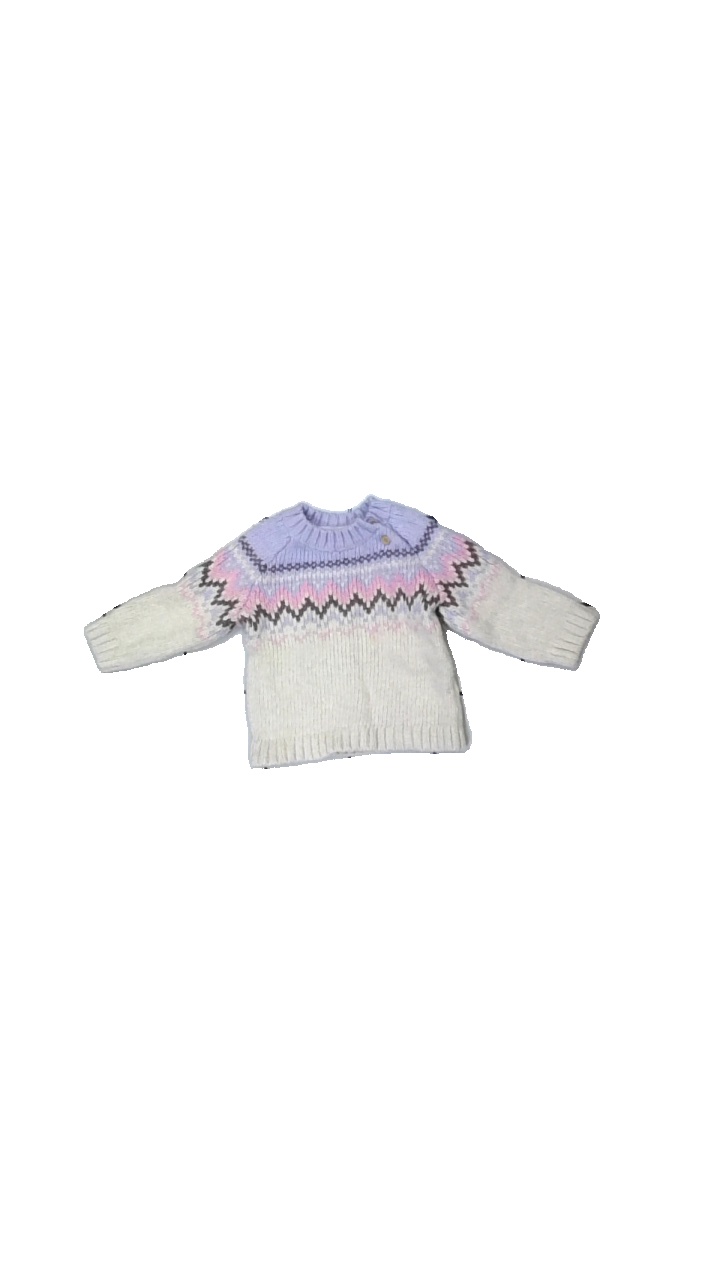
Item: Sweater (Children)
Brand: Missing
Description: stickad tröja med vågiga linjer upptill, svag fläck i mitten
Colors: Beige, Pink, Purple, Multicolor
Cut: Regular
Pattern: Other
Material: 57% cotton 43% acrylic
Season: All
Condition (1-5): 4
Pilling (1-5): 5
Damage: fläck
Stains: Minor
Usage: Reuse
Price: <50